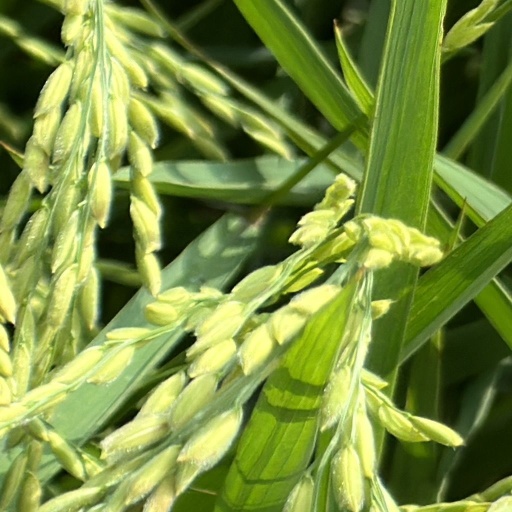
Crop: rice